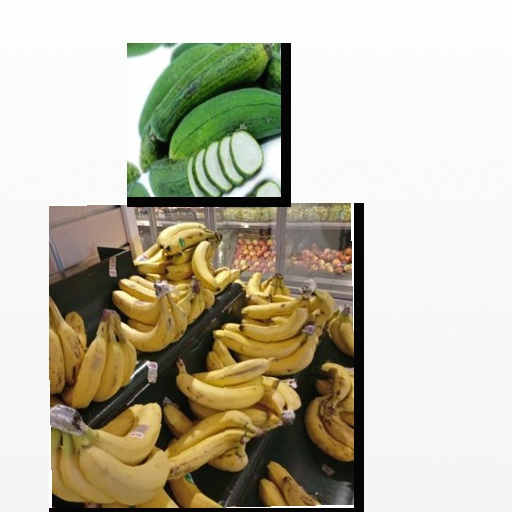
Food items: sponge_gourd, banana